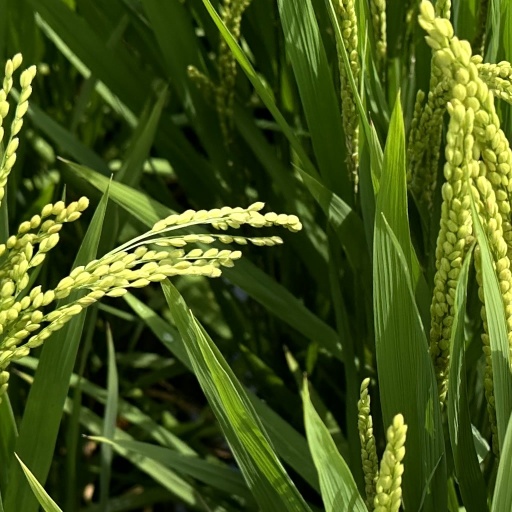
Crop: rice